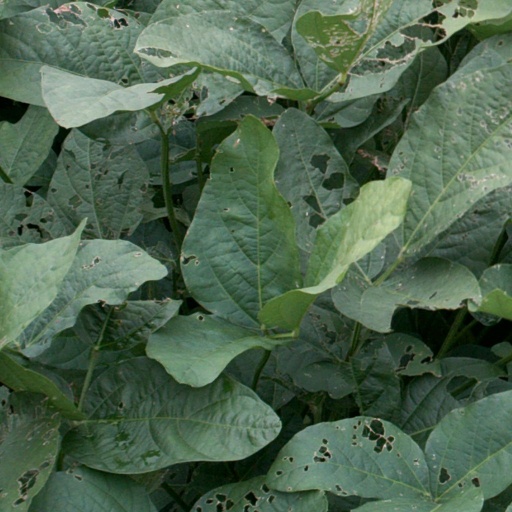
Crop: soybean